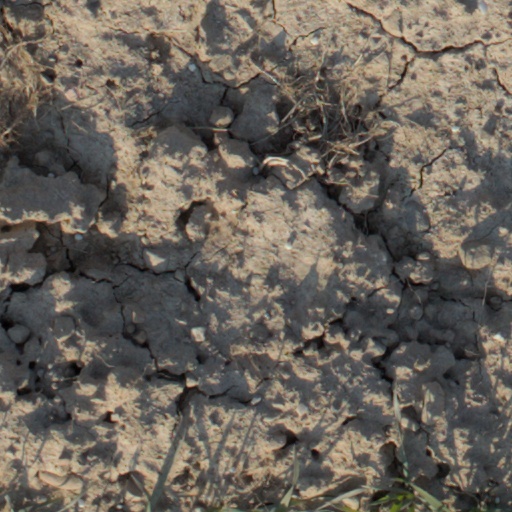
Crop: wheat